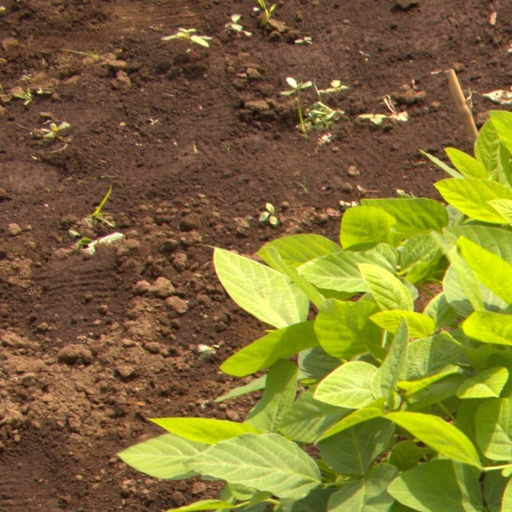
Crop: soybean